Phoenix MLS stadium

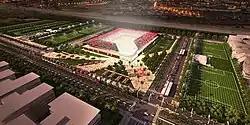
Rendering of the proposed stadium

The Phoenix MLS stadium is a proposed 21,000 seat soccer-specific stadium to be built in Tempe, Arizona for the Phoenix Rising FC, in its effort to join Major League Soccer.